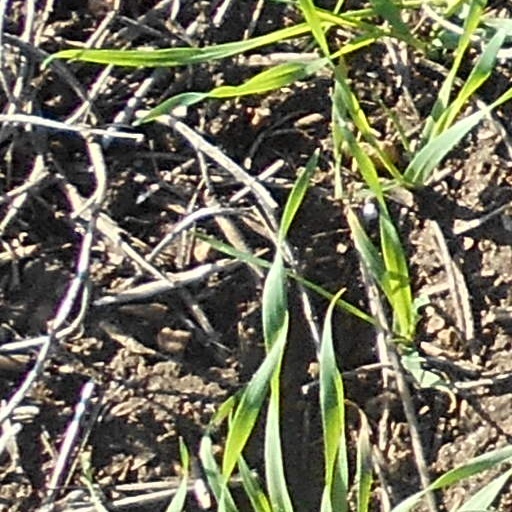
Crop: wheat